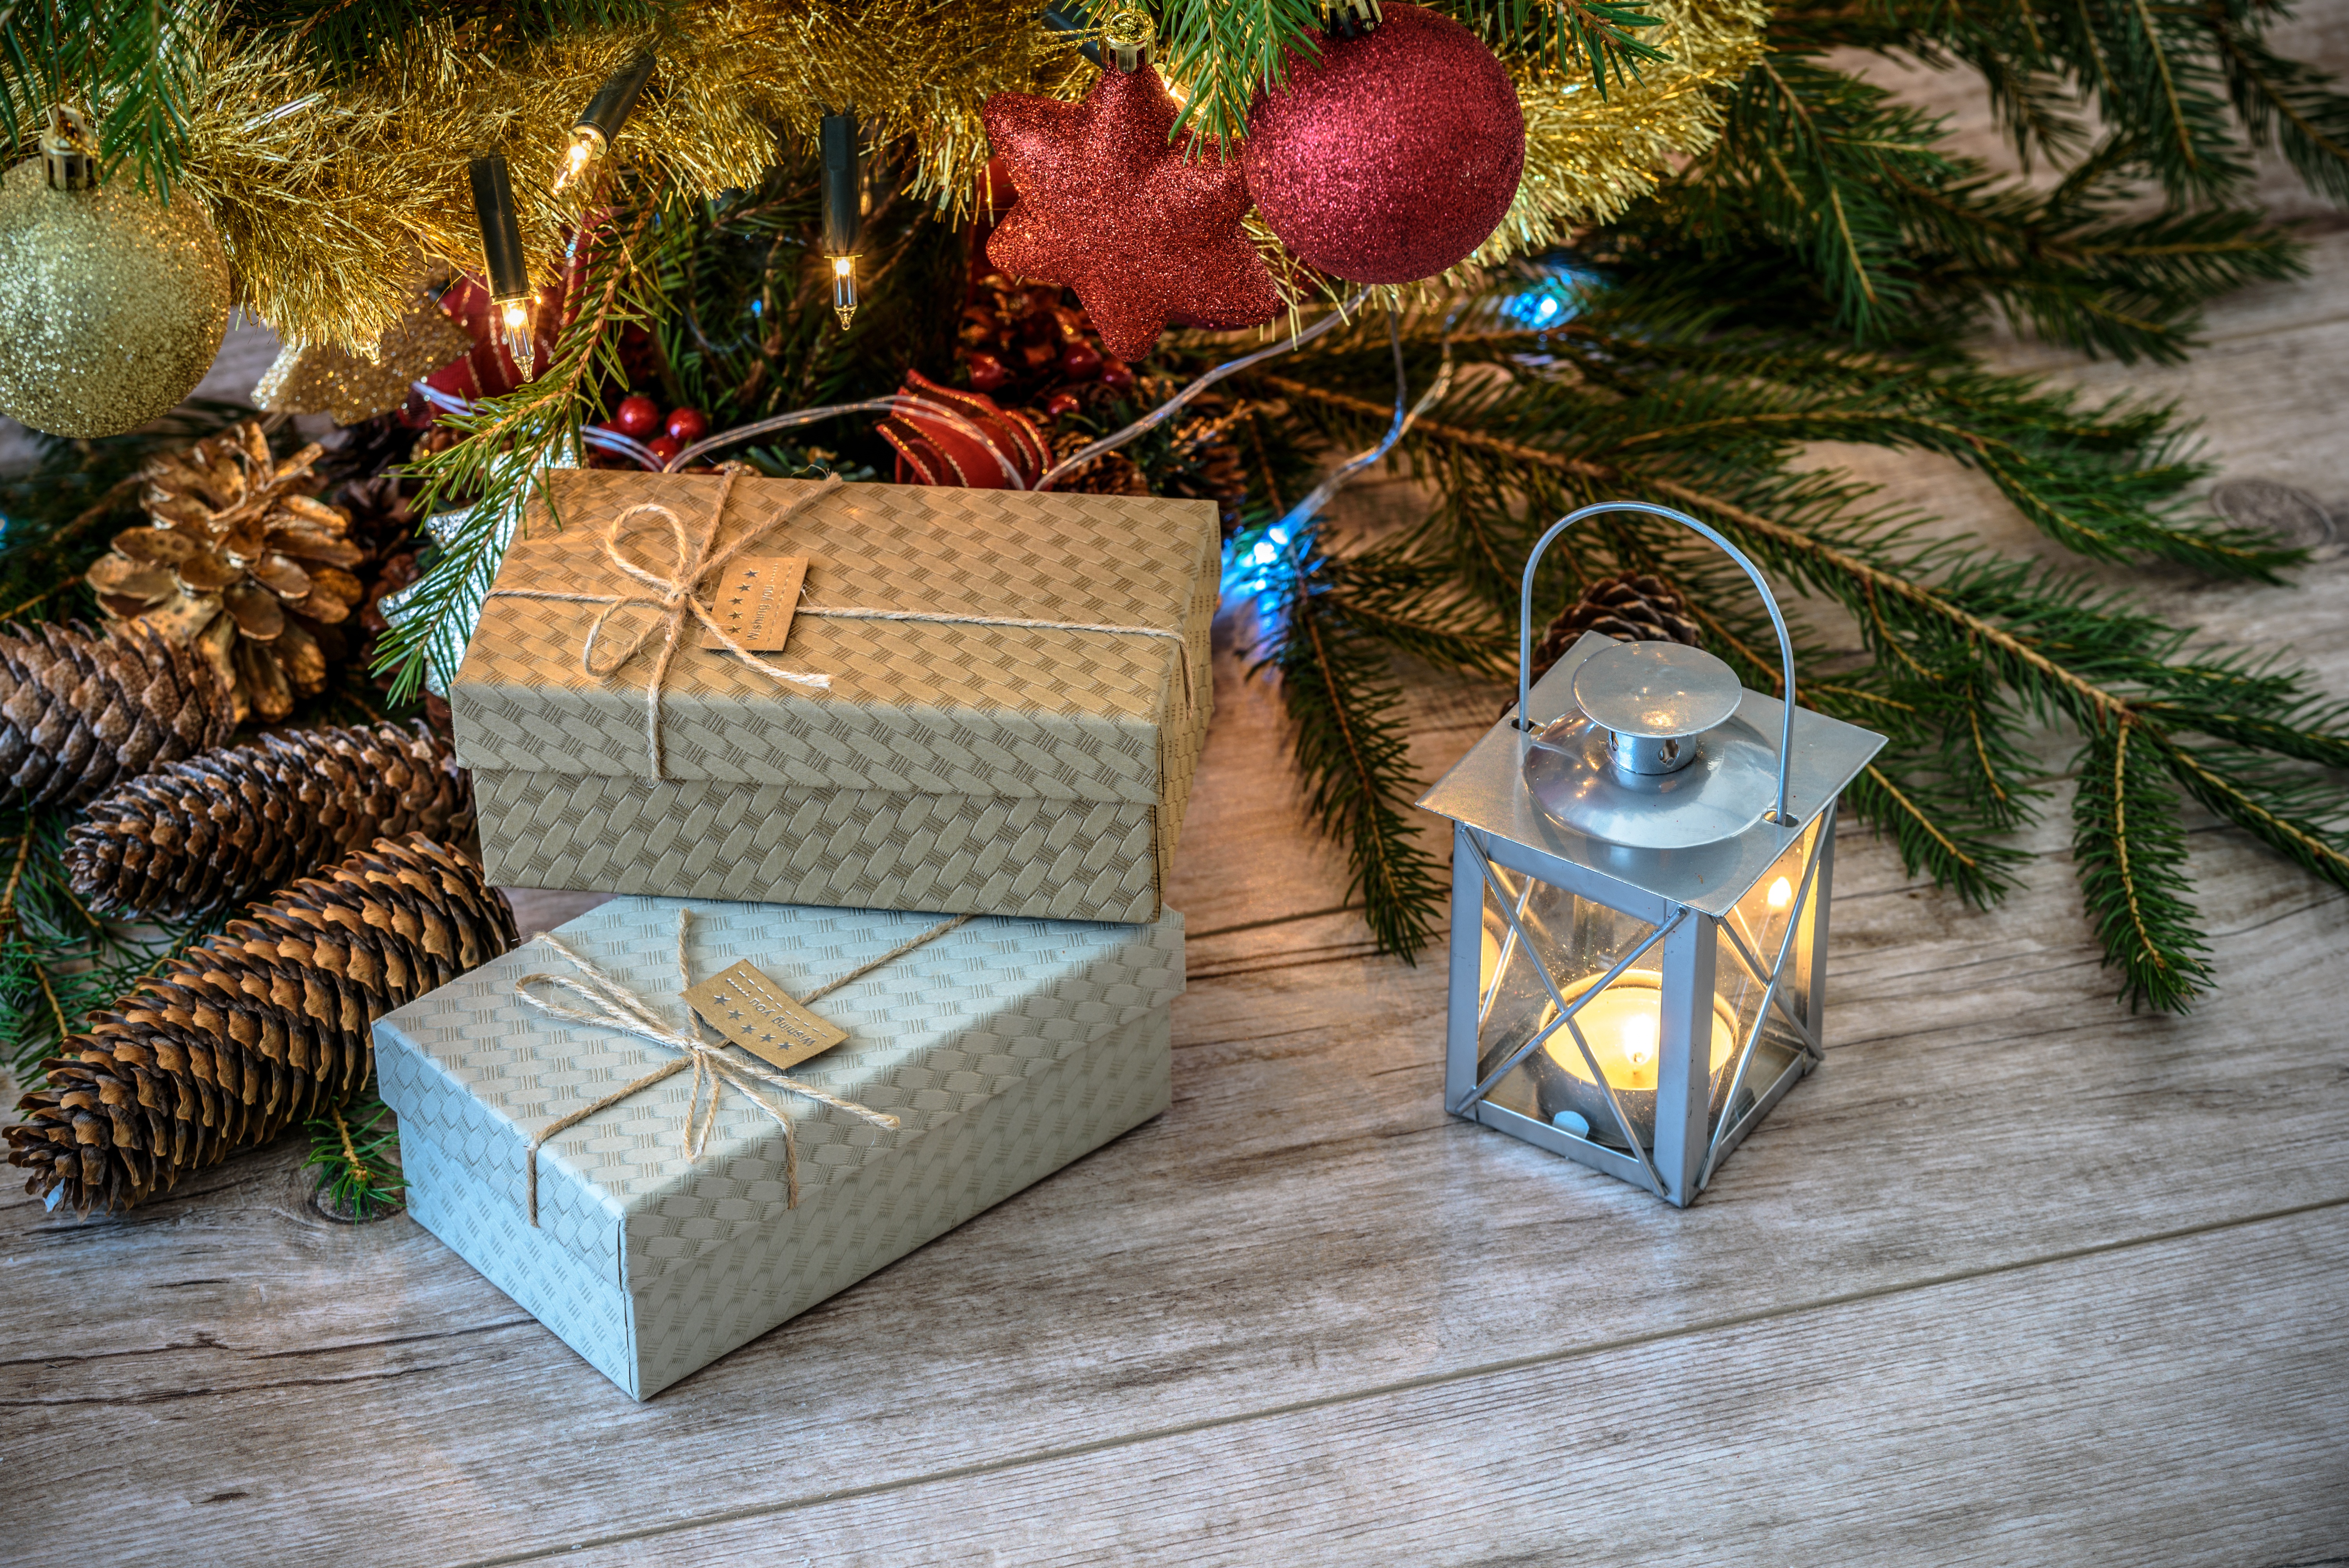
winter, wood, vintage, love, gift, golden, christmas, christmas tree, christmas decoration, family, lights, candles, spruce, happiness, cones, mood, christmas ornaments, the lights, christmas baubles, empathy, the tradition of, retro gifts, wigila